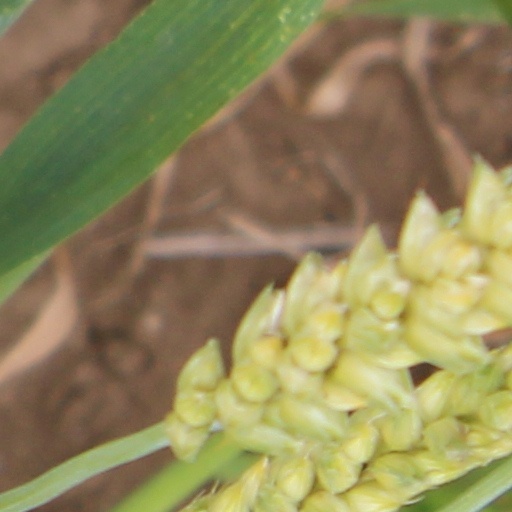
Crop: wheat